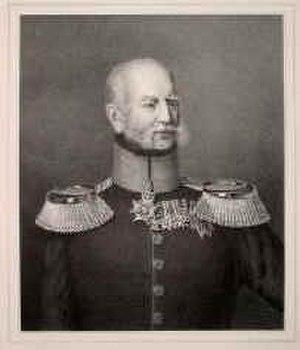
En 1837 le roi de Hanovre Ernest-Auguste Iᵉʳ abroge la constitution du pays. Les Sept de Göttingen sont un groupe de sept professeurs de Göttingen, qui proteste contre cette abrogation en refusant de prêter serment au nouveau roi.